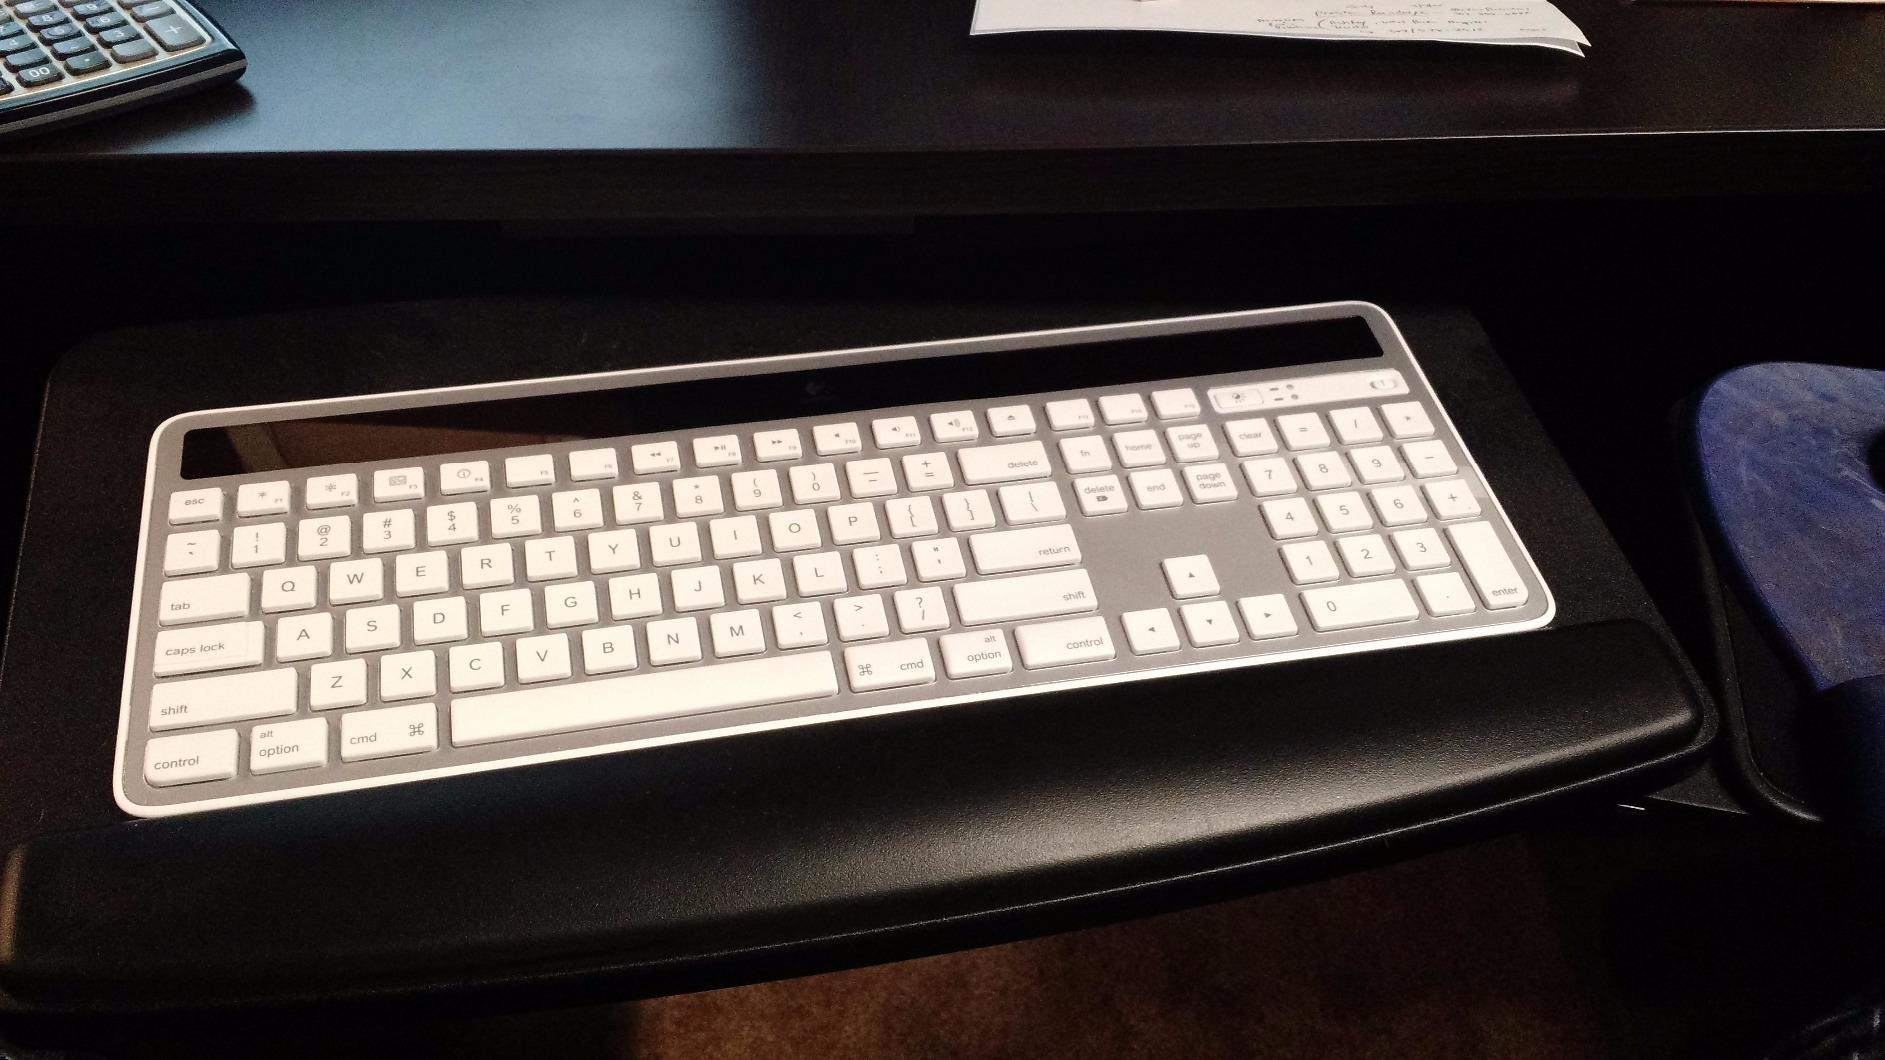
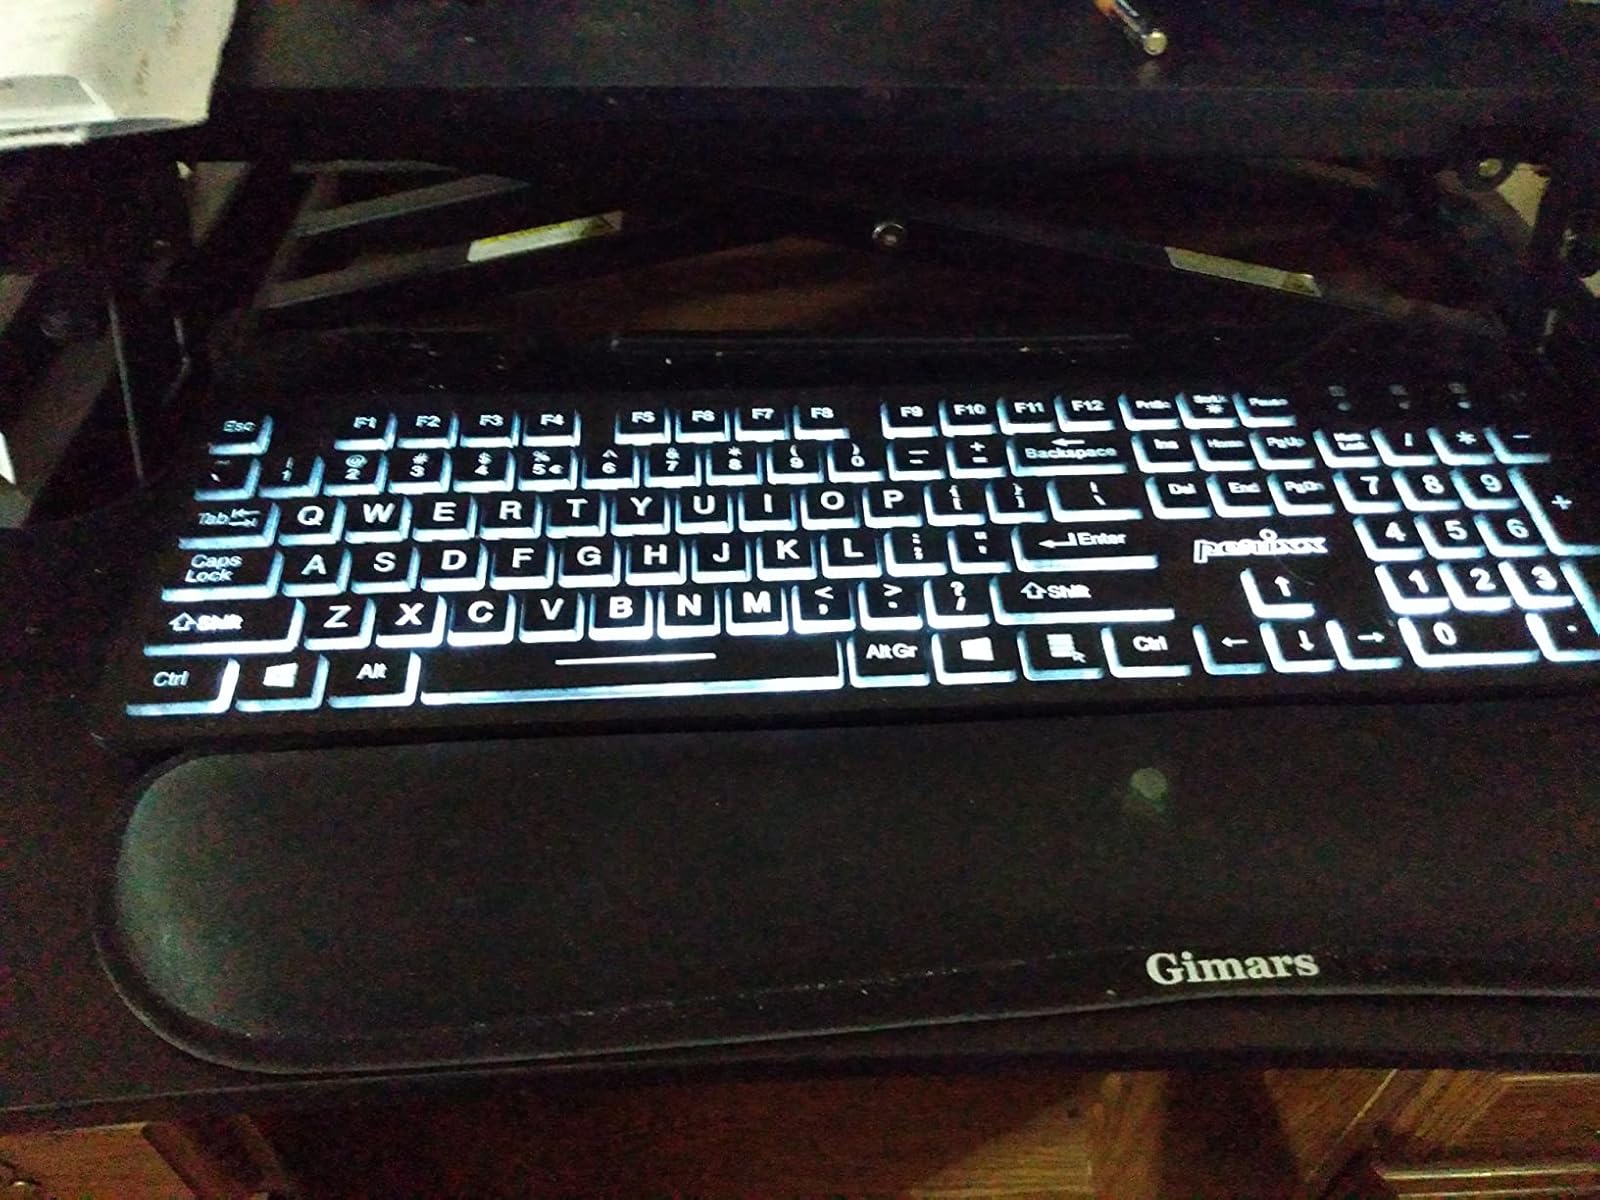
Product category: keyboard
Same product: no